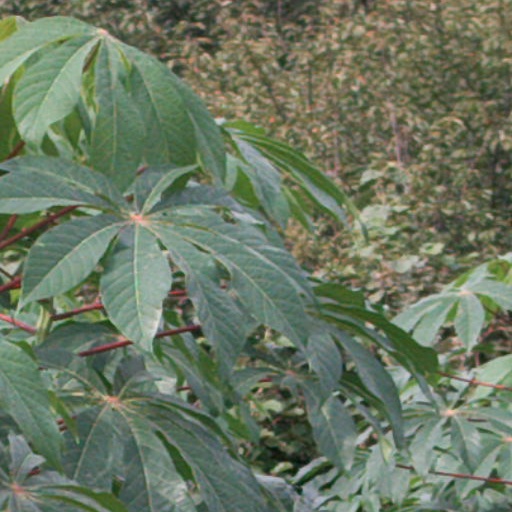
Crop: cassava